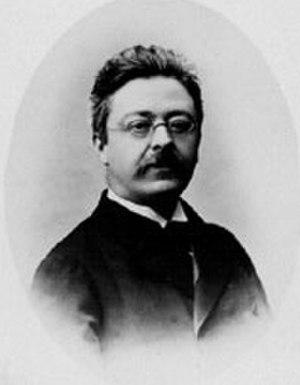
Louis Havet, né le 6 janvier 1849 à Paris, et mort le 26 janvier 1925 à Paris 4e, est un philologue français, spécialiste de la prosodie grecque et latine, ainsi que de la critique des textes.